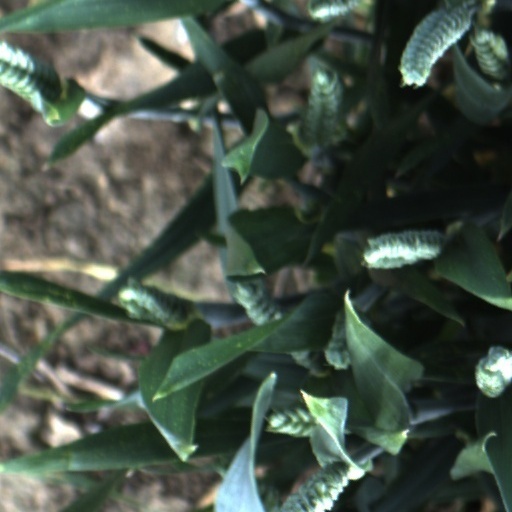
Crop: wheat